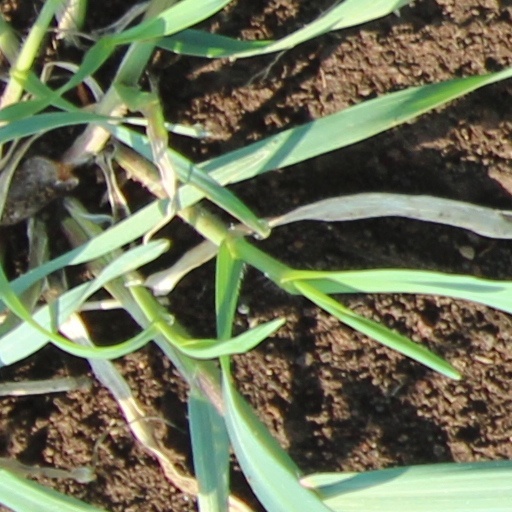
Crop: wheat